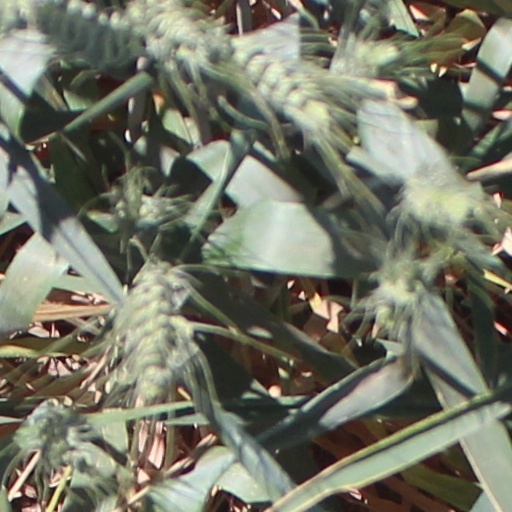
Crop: wheat